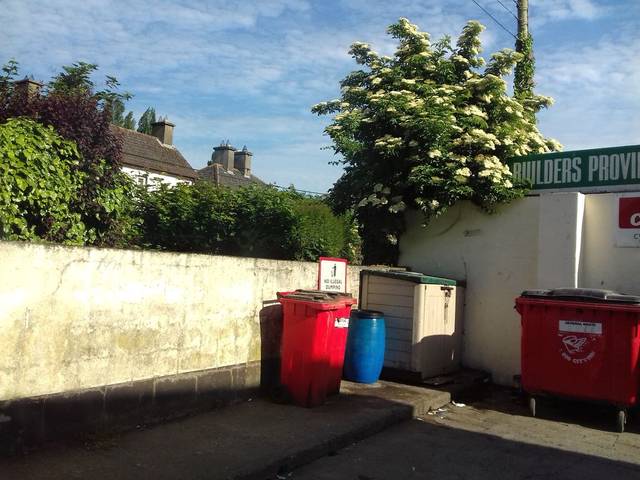
Region: Ireland
Coordinates: 53.383, -6.409